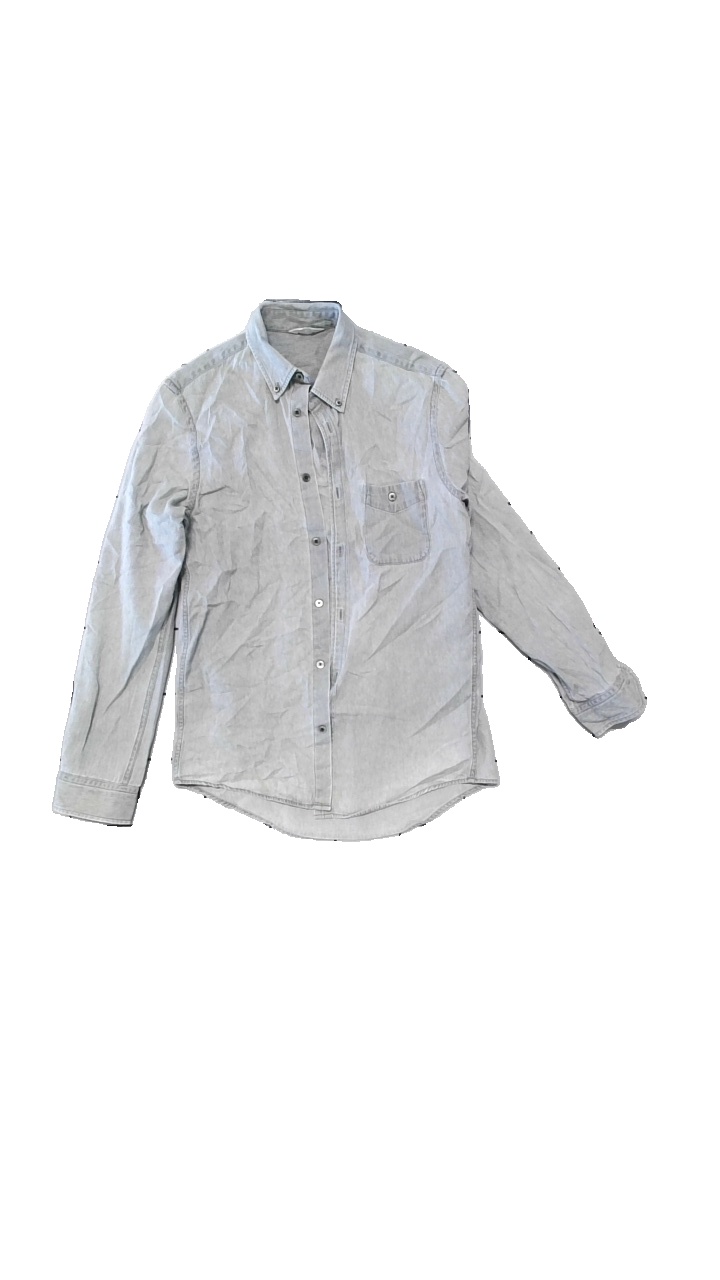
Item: Shirt (Men)
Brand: Nn07
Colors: Grey
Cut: Regular
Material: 100% Viscose
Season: All
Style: Denim
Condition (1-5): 4
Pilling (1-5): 4
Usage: Reuse
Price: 150-250